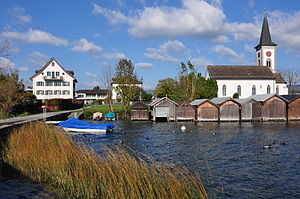
Rapperswil-Jona / Økonomi
Rapperswil-Jona er en by og kommune i Kanton Sankt Gallen i Schweiz.